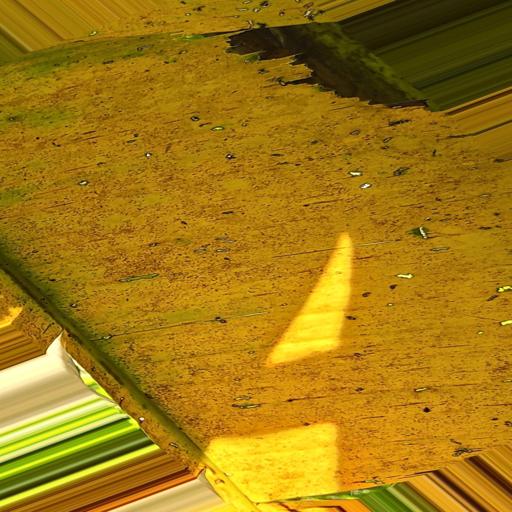
Label: panama_disease